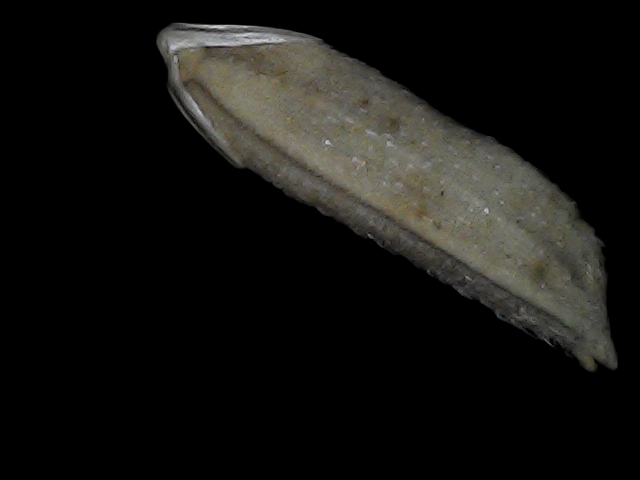
Rice variety: Bd87